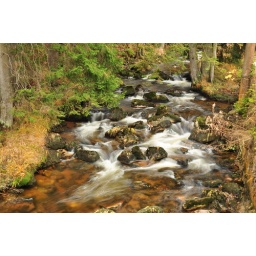
And a small forest river also in the Harz Mountains